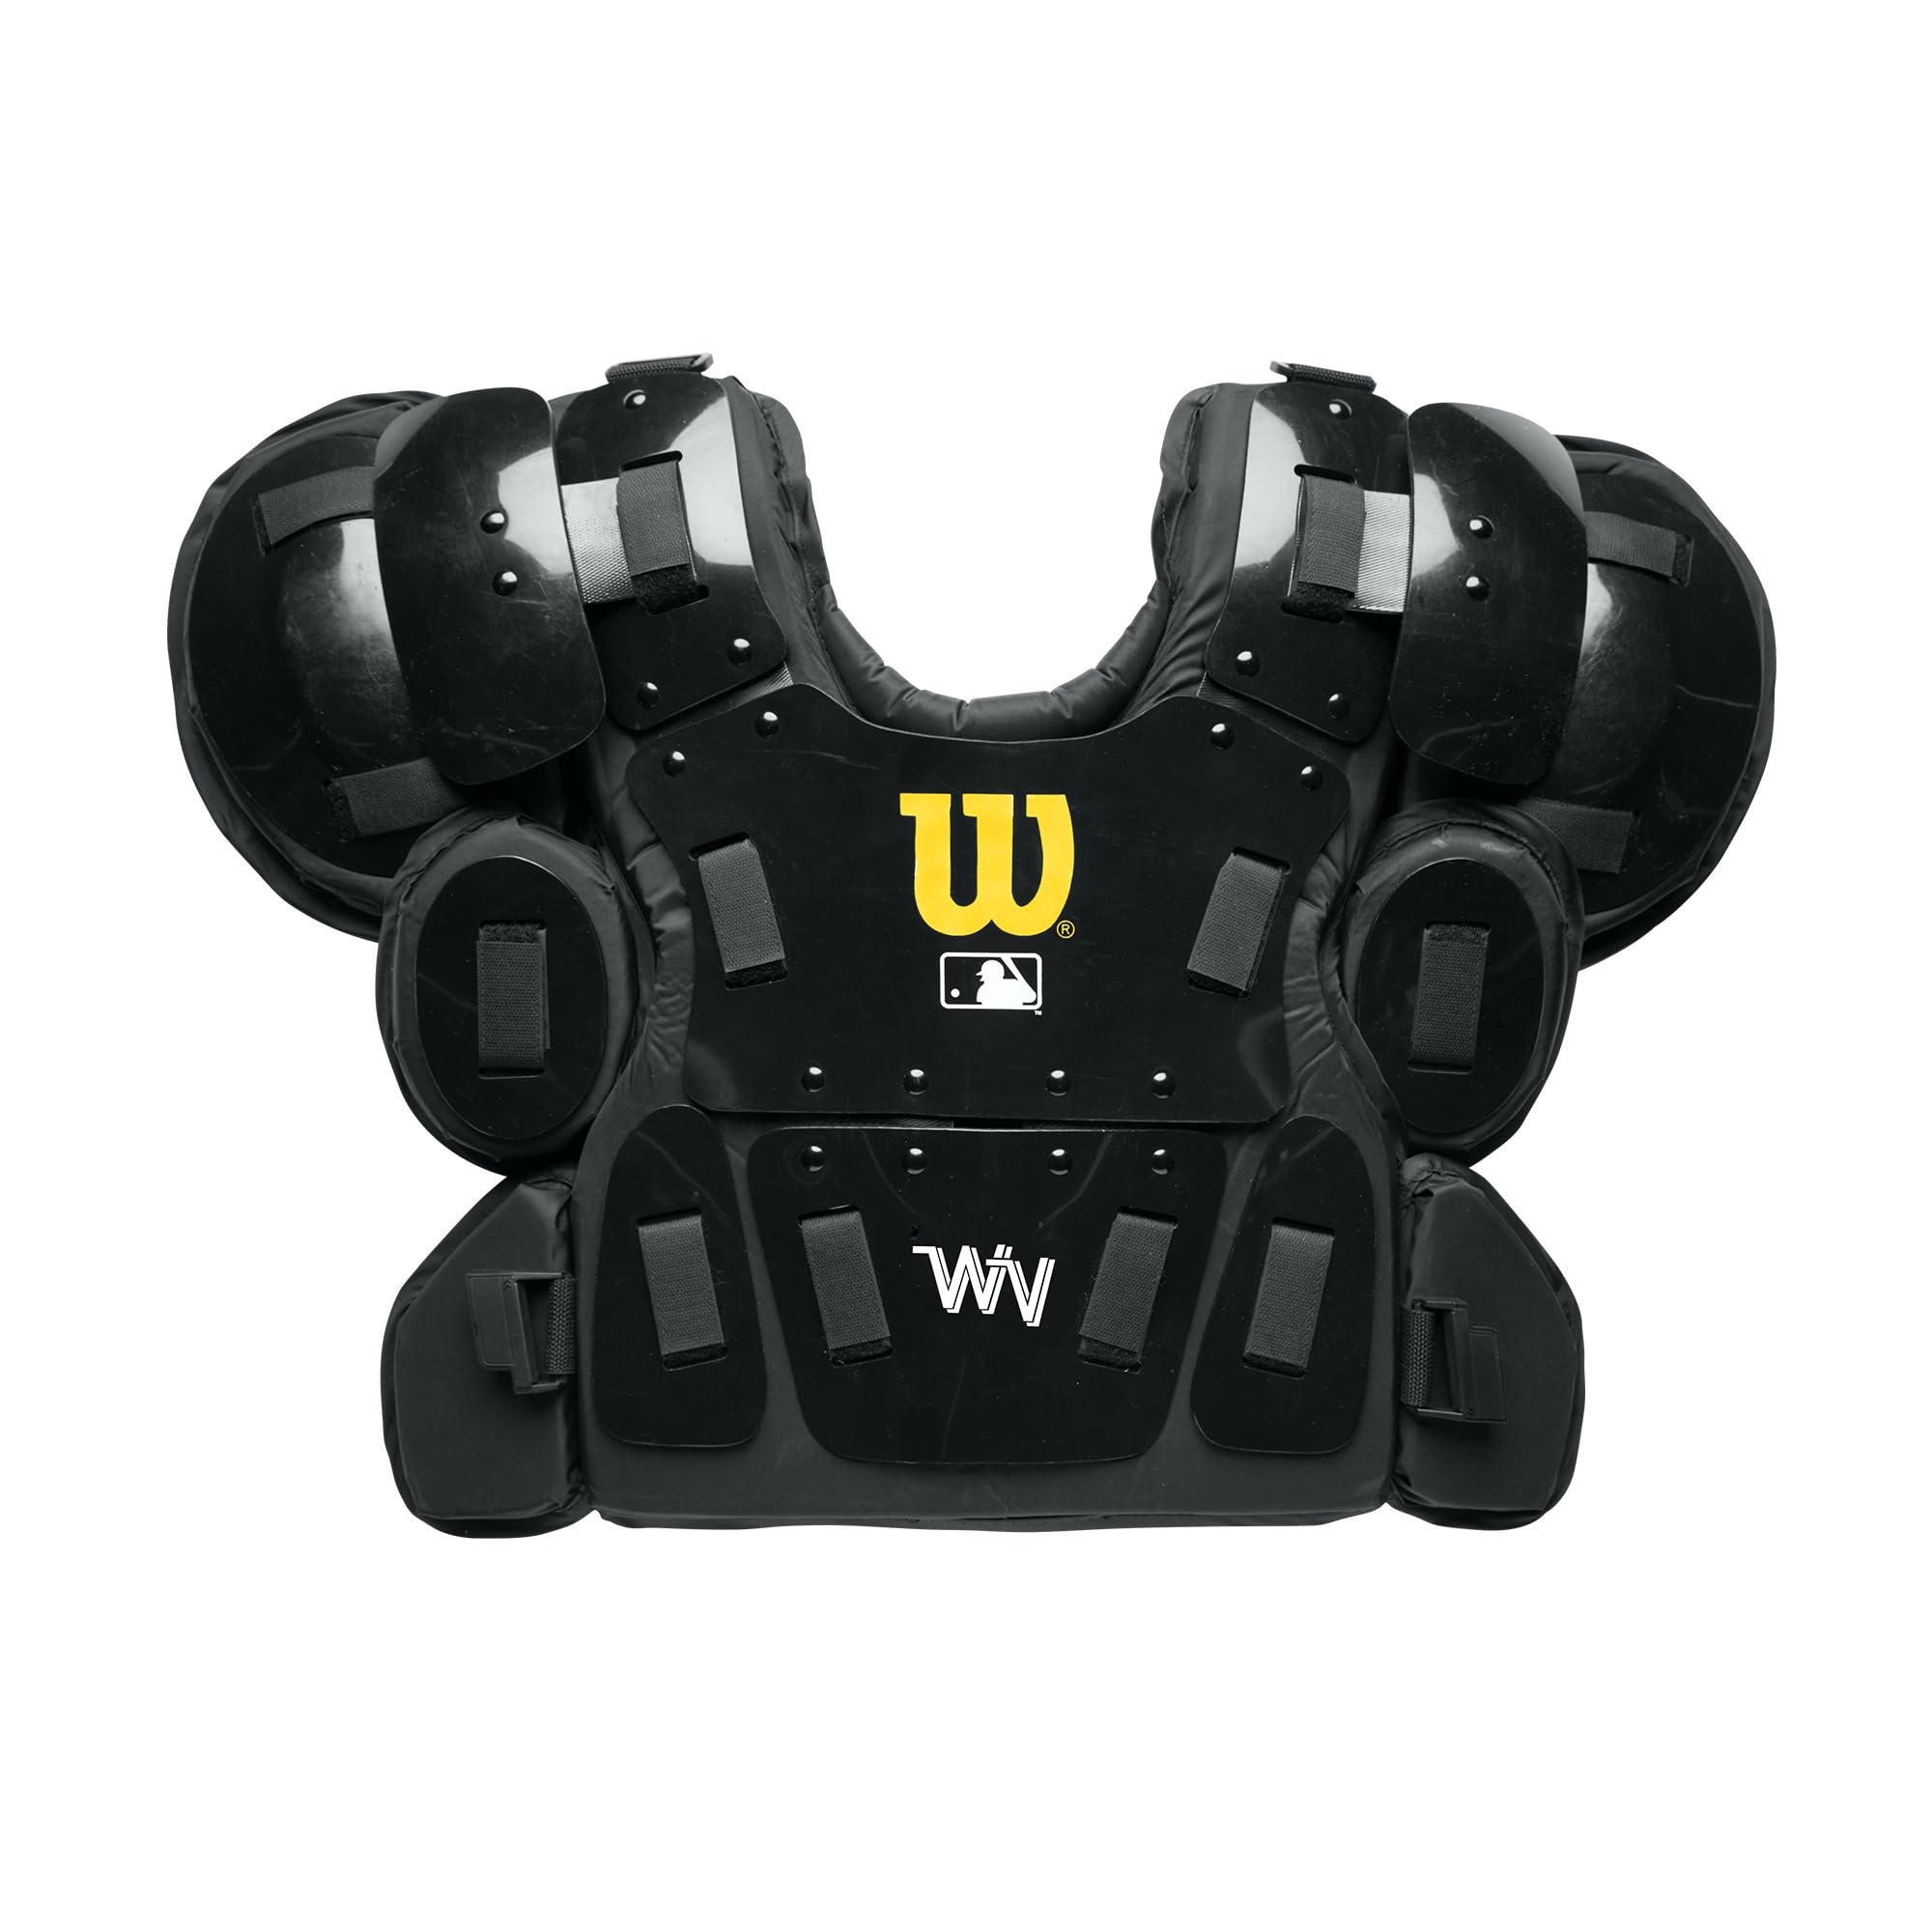
Wilson Pro Gold 2 Chest Protector - Air Management, Black, Large/X-Large
The Wilson Pro Gold 2 Chest Protector boasts a modern fit and customizable features to perfectly conform to your body. Available with two padding types - Air Management for maximum protection or Memory Foam for a low profile - the chest protector features a magnetic Fidlock buckle for secure protection behind the plate. Use the Pro Gold 2 Chest Protector with the Pro Gold 2 Chest Protector Harness and Pro Gold 2 Leg Guards for comprehensive protection while calling the game.
Brand: Wilson
Category: Sporting Goods > Athletics > Baseball & Softball > Baseball & Softball Protective Gear > Baseball & Softball Chest Protectors